Abdullah II of Jordan

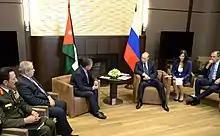
Abdullah meets with Russian President Vladimir Putin and Russian Foreign Minister Sergey Lavrov in Sochi, 24 November 2015

The 2011–12 Jordanian protests were driven by complaints about a troubled economy: soaring prices, widespread unemployment and a relatively low standard of living. Although some called for an end to the monarchy, most protesters' anger was directed at politicians viewed as undemocratic, corrupt and unaccountable. Demonstrators called for the dissolution of the parliament which had been elected three months earlier in November 2010, when pro-regime figures won a majority of seats. The Jordanian monarchy was the first Arab regime to offer political concessions during the Arab Spring. Marouf Bakhit was appointed prime minister, but protests continued throughout the summer; Bakhit was seen as a conservative unlikely to push for reform. Dissatisfied with the pace of reform, Abdullah sacked Bakhit's government and appointed Awn Khasawneh to form a cabinet. Khasawneh abruptly resigned in April 2012, and the King appointed Fayez Tarawneh as interim prime minister; it was the third government reshuffle in 18 months.